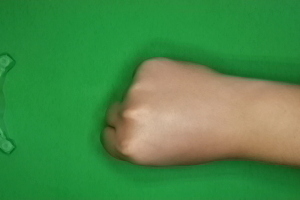
Label: rock